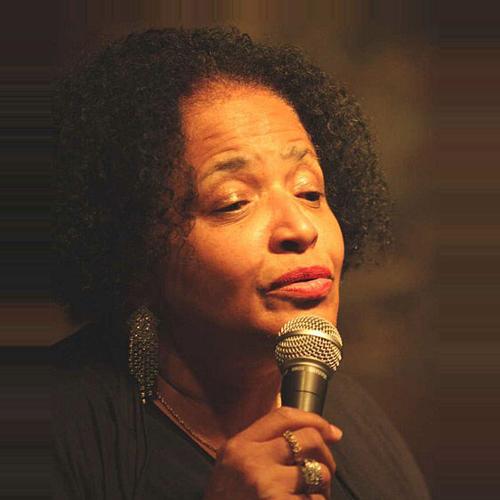
Age: 61